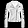
Label: Coat